Achilles and Patroclus

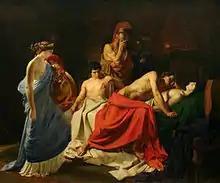
"Achilles Lamenting the Death of Patroclus" (1855) by the Russian realist Nikolai Ge

Achilles and Patroclus quarter together in a tent near their Greek allies' fleet of ships. King Agamemnon realizes that Achilles, due to his heroic reputation, needs to enter the fight, but Achilles, having been disrespected by Agamemnon, refuses. Agamemnon sends an envoy to change his mind. In Book IX (lines 225 to 241) two of the diplomats, Odysseus and Ajax, hear Achilles playing the lyre and singing all alone with Patroclus. They both spring to their feet in surprise as the guests approach. After much talk, the embassy fails to convince Achilles to fight. Achilles asks Patroclus to oversee the preparation of a bed in the outer part of the tent for one of the envoys (lines 606 to 713). Then Achilles sleeps next to Diomede and Patroclus next to Iphis in the inner part of their tent.